Carreg Samson

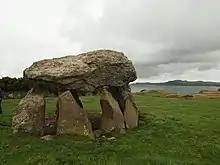

Carreg Samson (also known as "Carreg Sampson", "Samson's Stone", or the "Longhouse") is a 5000-year-old Neolithic dolmen located half a mile west of Abercastle near the Pembrokeshire Coast Path in Wales.